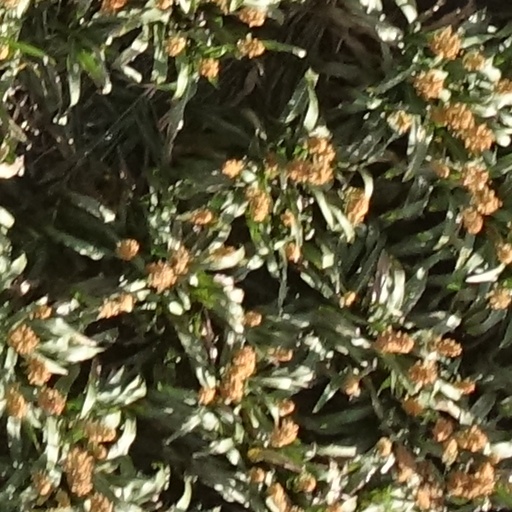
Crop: sorghum